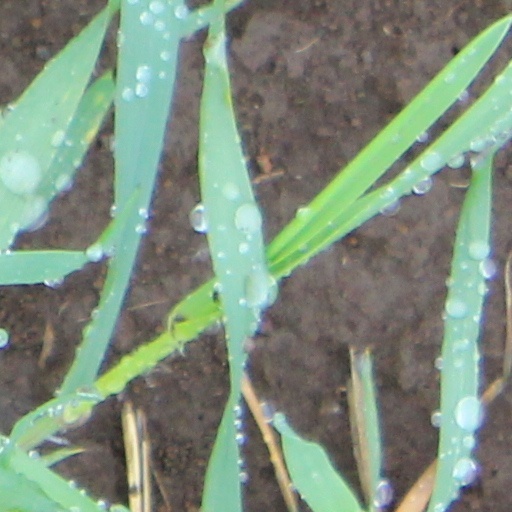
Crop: wheat